41st (London) Anti-Aircraft Brigade

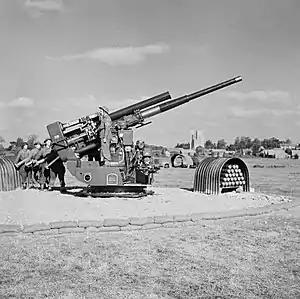
Static 3.7-inch gun on a Pile Platform, October 1944.

By October 1944, the brigade's HQ establishment was 10 officers, 9 male other ranks and 25 members of the ATS, together with a small number of attached drivers, cooks and mess orderlies (male and female). In addition, the brigade had a Mixed Signal Office Section of 1 officer, 5 male other ranks and 19 ATS, which was formally part of the Group signal unit.